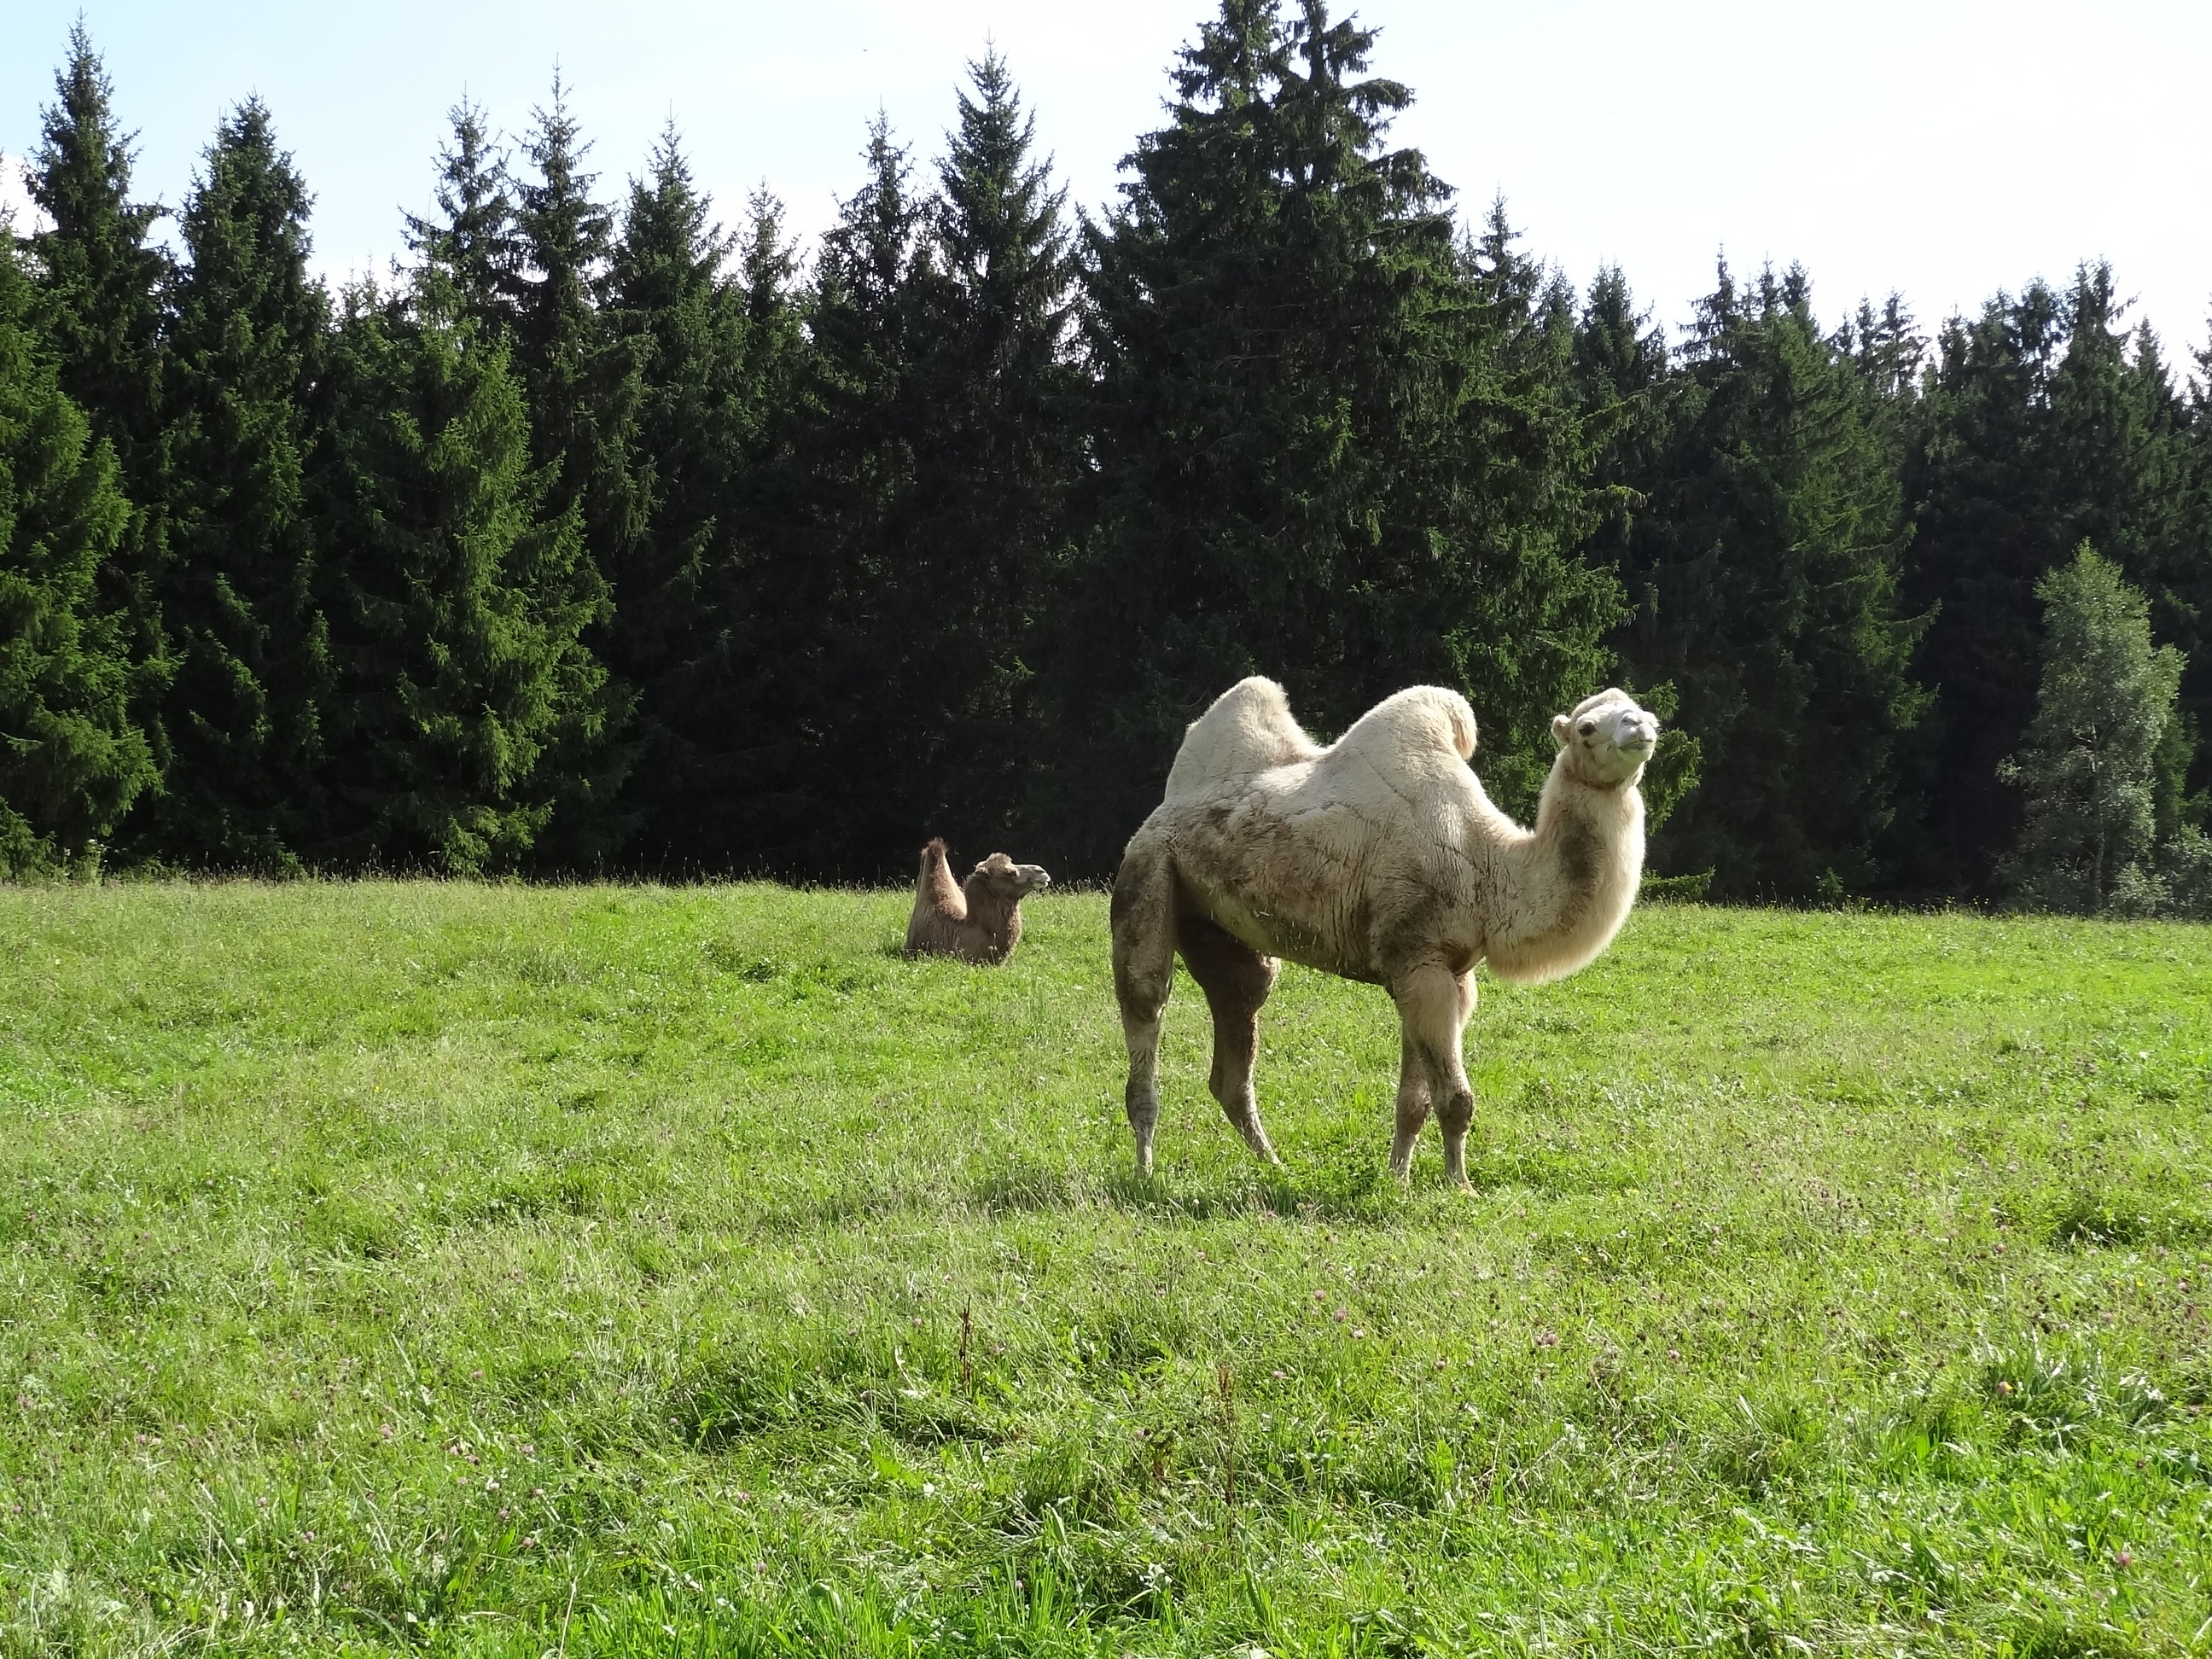
forest, farm, meadow, herd, pasture, grazing, mammal, fauna, dromedary, grassland, vertebrate, ecosystem, camel like mammal